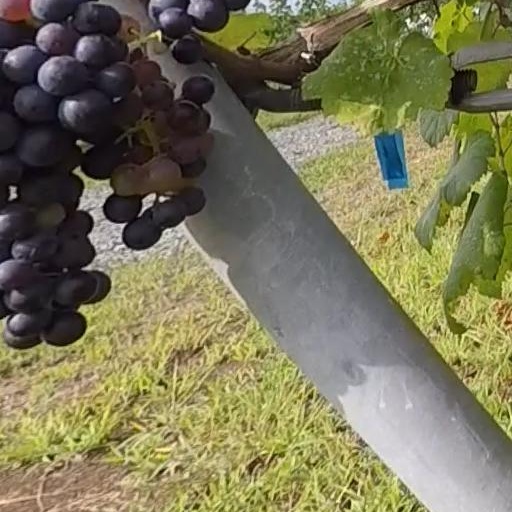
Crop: grape